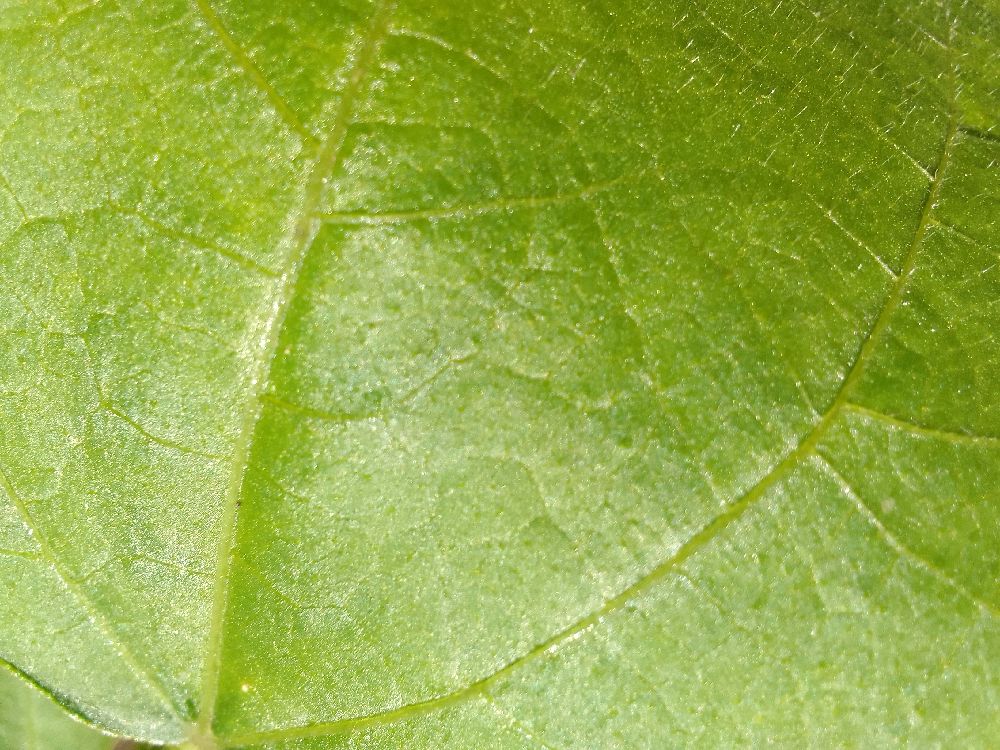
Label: healthy